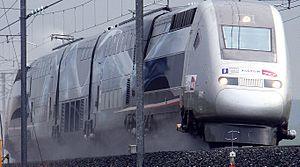
Record de vitesse sur rail à 574,8 km/h
Systra est un groupe international d’ingénierie et de conseil dans le domaine de la mobilité, présent notamment sur les transports urbains et les transports ferroviaires. Employant environ 6 700 personnes en 2018, l'entreprise est une société anonyme détenue par la RATP, la SNCF et des banques françaises.